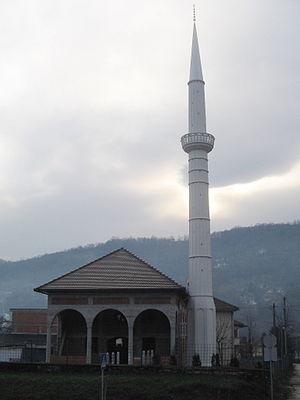
La mosquée de Mehdi-bey Imamović est une mosquée située à Banja Luka, l'actuelle capitale de la République serbe de Bosnie en Bosnie-Herzégovine. Construite au début du XVIIᵉ siècle, elle est inscrite sur la liste des monuments nationaux de Bosnie-Herzégovine.
Cet article recense les monuments nationaux situés sur le territoire de la Ville de Banja Luka en Bosnie-Herzégovine et dans la République serbe de Bosnie. La liste établie par la Commission pour la protection des monuments nationaux compte 36 monuments nationaux inscrits sur la liste principale et 38 monuments inscrits sur une liste provisoire.